Ministry of Defence Guard Service

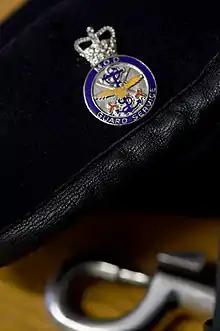
MOD Guard Service beret and cap-badge

Although the MGS are a guarding organisation; they wear a similar uniform to police forces such as the MET Police Service. This consists of: